Morane-Saulnier L

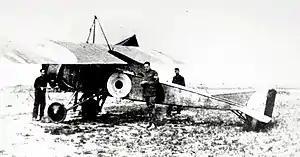
RFC Morane-Saulnier L

The Morane-Saulnier L, or Morane-Saulnier Type L, or officially MoS-3, was a French parasol wing one or two-seat scout aeroplane of the First World War. The Type L became one of the first successful fighter aircraft when it was fitted with a single machine gun that fired through the arc of the propeller, which was protected by armoured deflector wedges. Its immediate effectiveness in this role launched an arms race in fighter development, and the Type L was swiftly rendered obsolete. The original Type L used wing warping for lateral control, but a later version designated Type LA was fitted with ailerons.